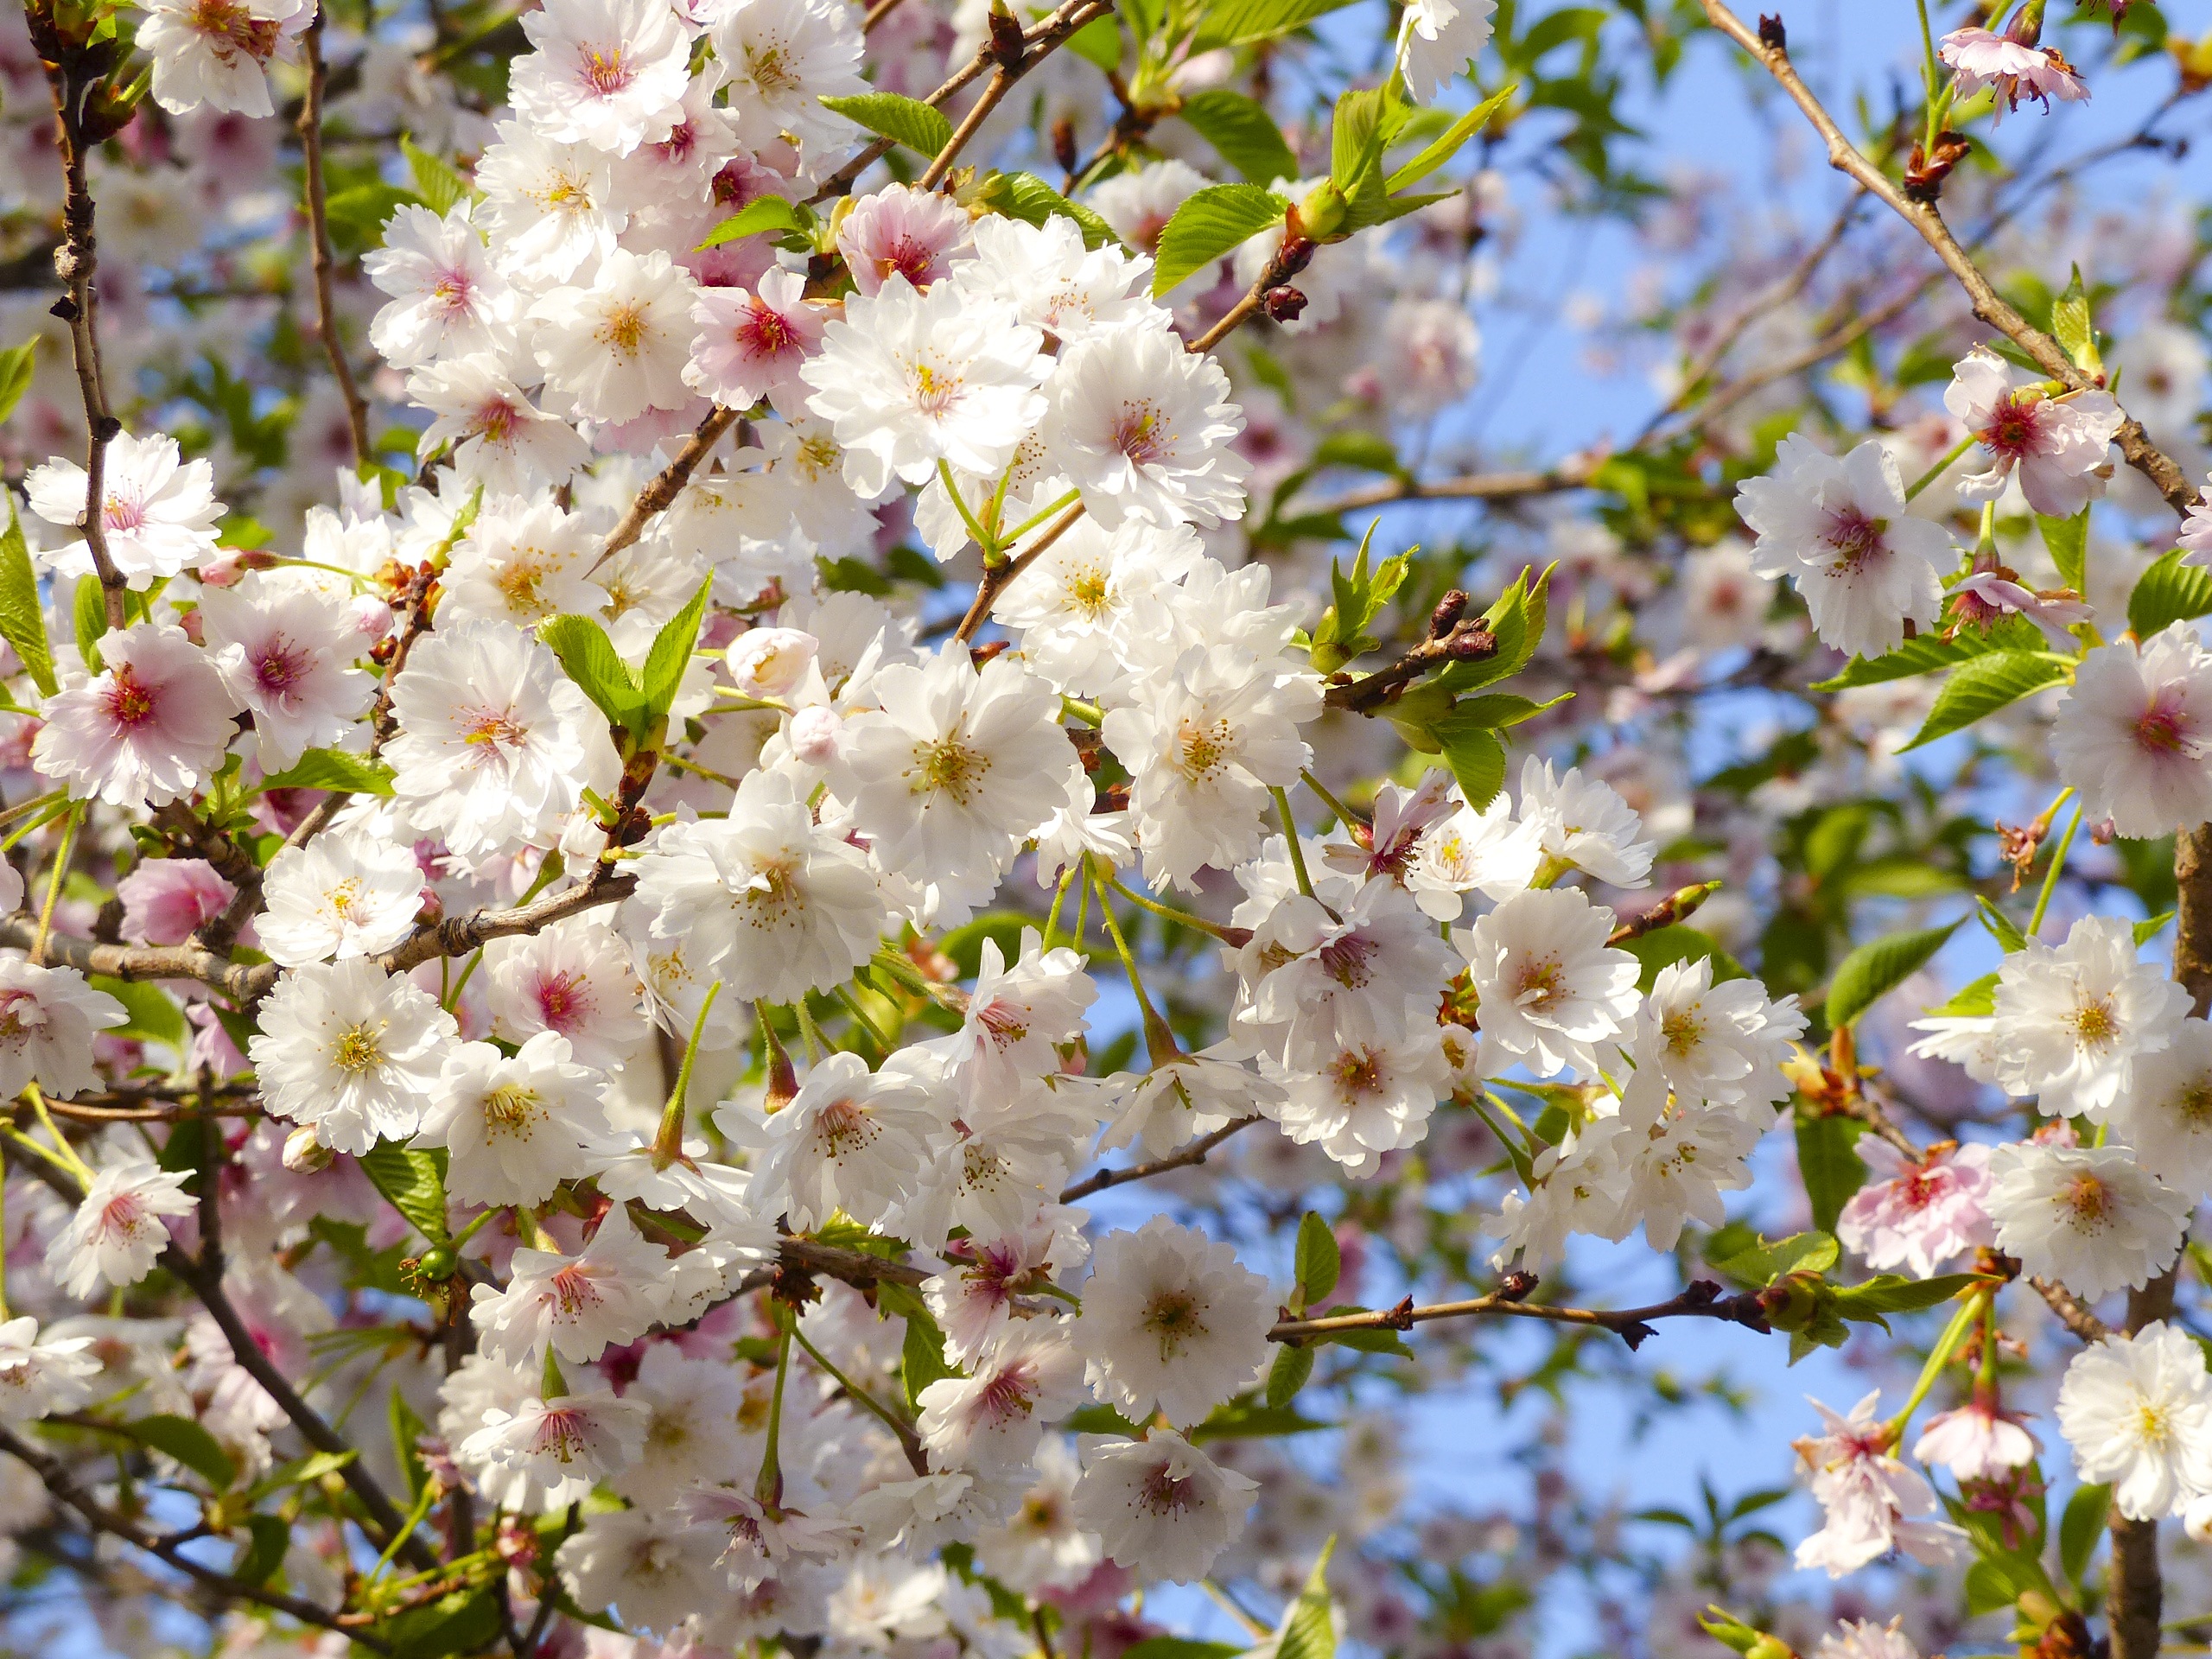
nature, branch, blossom, architecture, plant, sky, white, fruit, flower, city, travel, food, spring, red, produce, park, asia, ancient, sightseeing, garden, tourism, japan, cherry blossom, temple, shrub, bright, kyoto, springtime, sakura, oriental, traditional, cherry, flowering plant, land plant